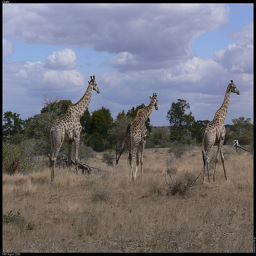
The three giraffes are headed away from the camera.
Three giraffes are walking around in the wild land.
a few giraffes are walking around a large field
Three giraffes walking through a dry, grassy savannah.
three very big giraffes walking in the wooded jungle